Alapaha Rise

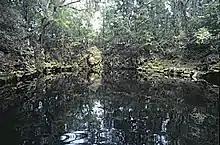
Alapaha Rise

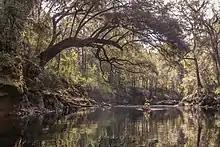
Kayaker paddling down Alapaha Rise, November 2015

Alapaha Rise, also known as Shelley Run, is the largest single spring in the United States. The Alapaha Rise is located in Hamilton County, Florida. It flows at an average rate of per second. It drains into the Suwannee River about 1/3 mile upstream from where the Alapaha River meets the river. It is a First Magnitude spring, with high tannin levels.